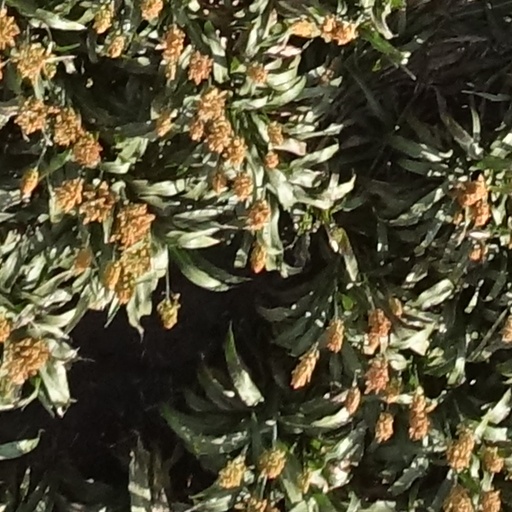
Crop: sorghum